Yiddish theatre

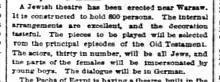
Report on Jewish Theatre - New York Times 29 Nov 1868 Sunday Page 5

Yiddish theatre consists of plays written and performed primarily by Jews in Yiddish, the language of the Ashkenazi Jewish community. The range of Yiddish theatre is broad: operetta, musical comedy, and satiric or nostalgic revues; melodrama; naturalist drama; expressionist and modernist plays. At its height, its geographical scope was comparably broad: from the late 19th century until just before World War II, professional Yiddish theatre could be found throughout the heavily Jewish areas of Eastern and East Central Europe, but also in Berlin, London, Paris, Buenos Aires and New York City.